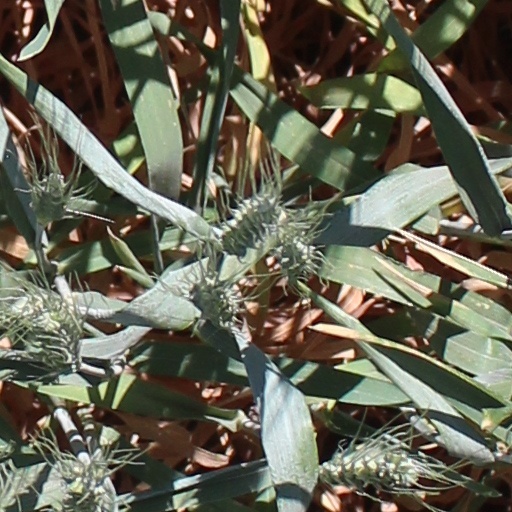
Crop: wheat